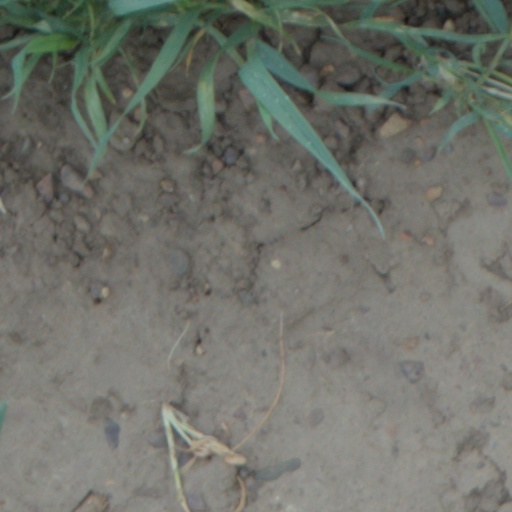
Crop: wheat